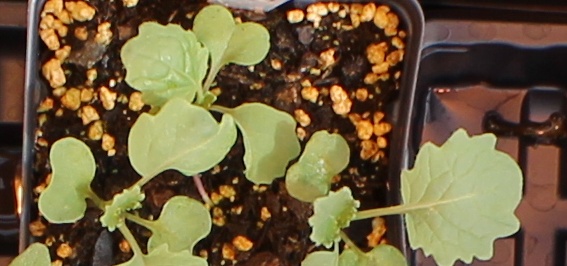
Label: Canola